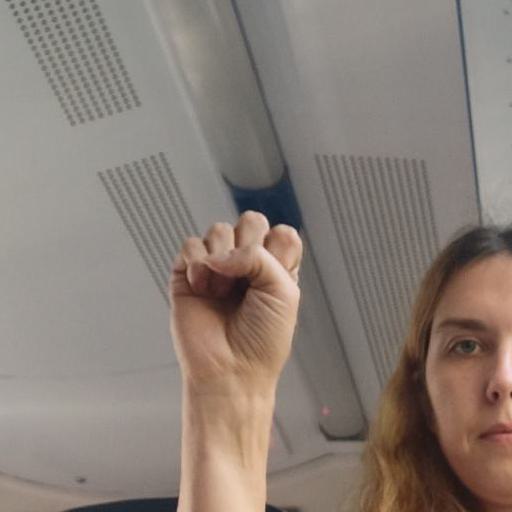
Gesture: fist